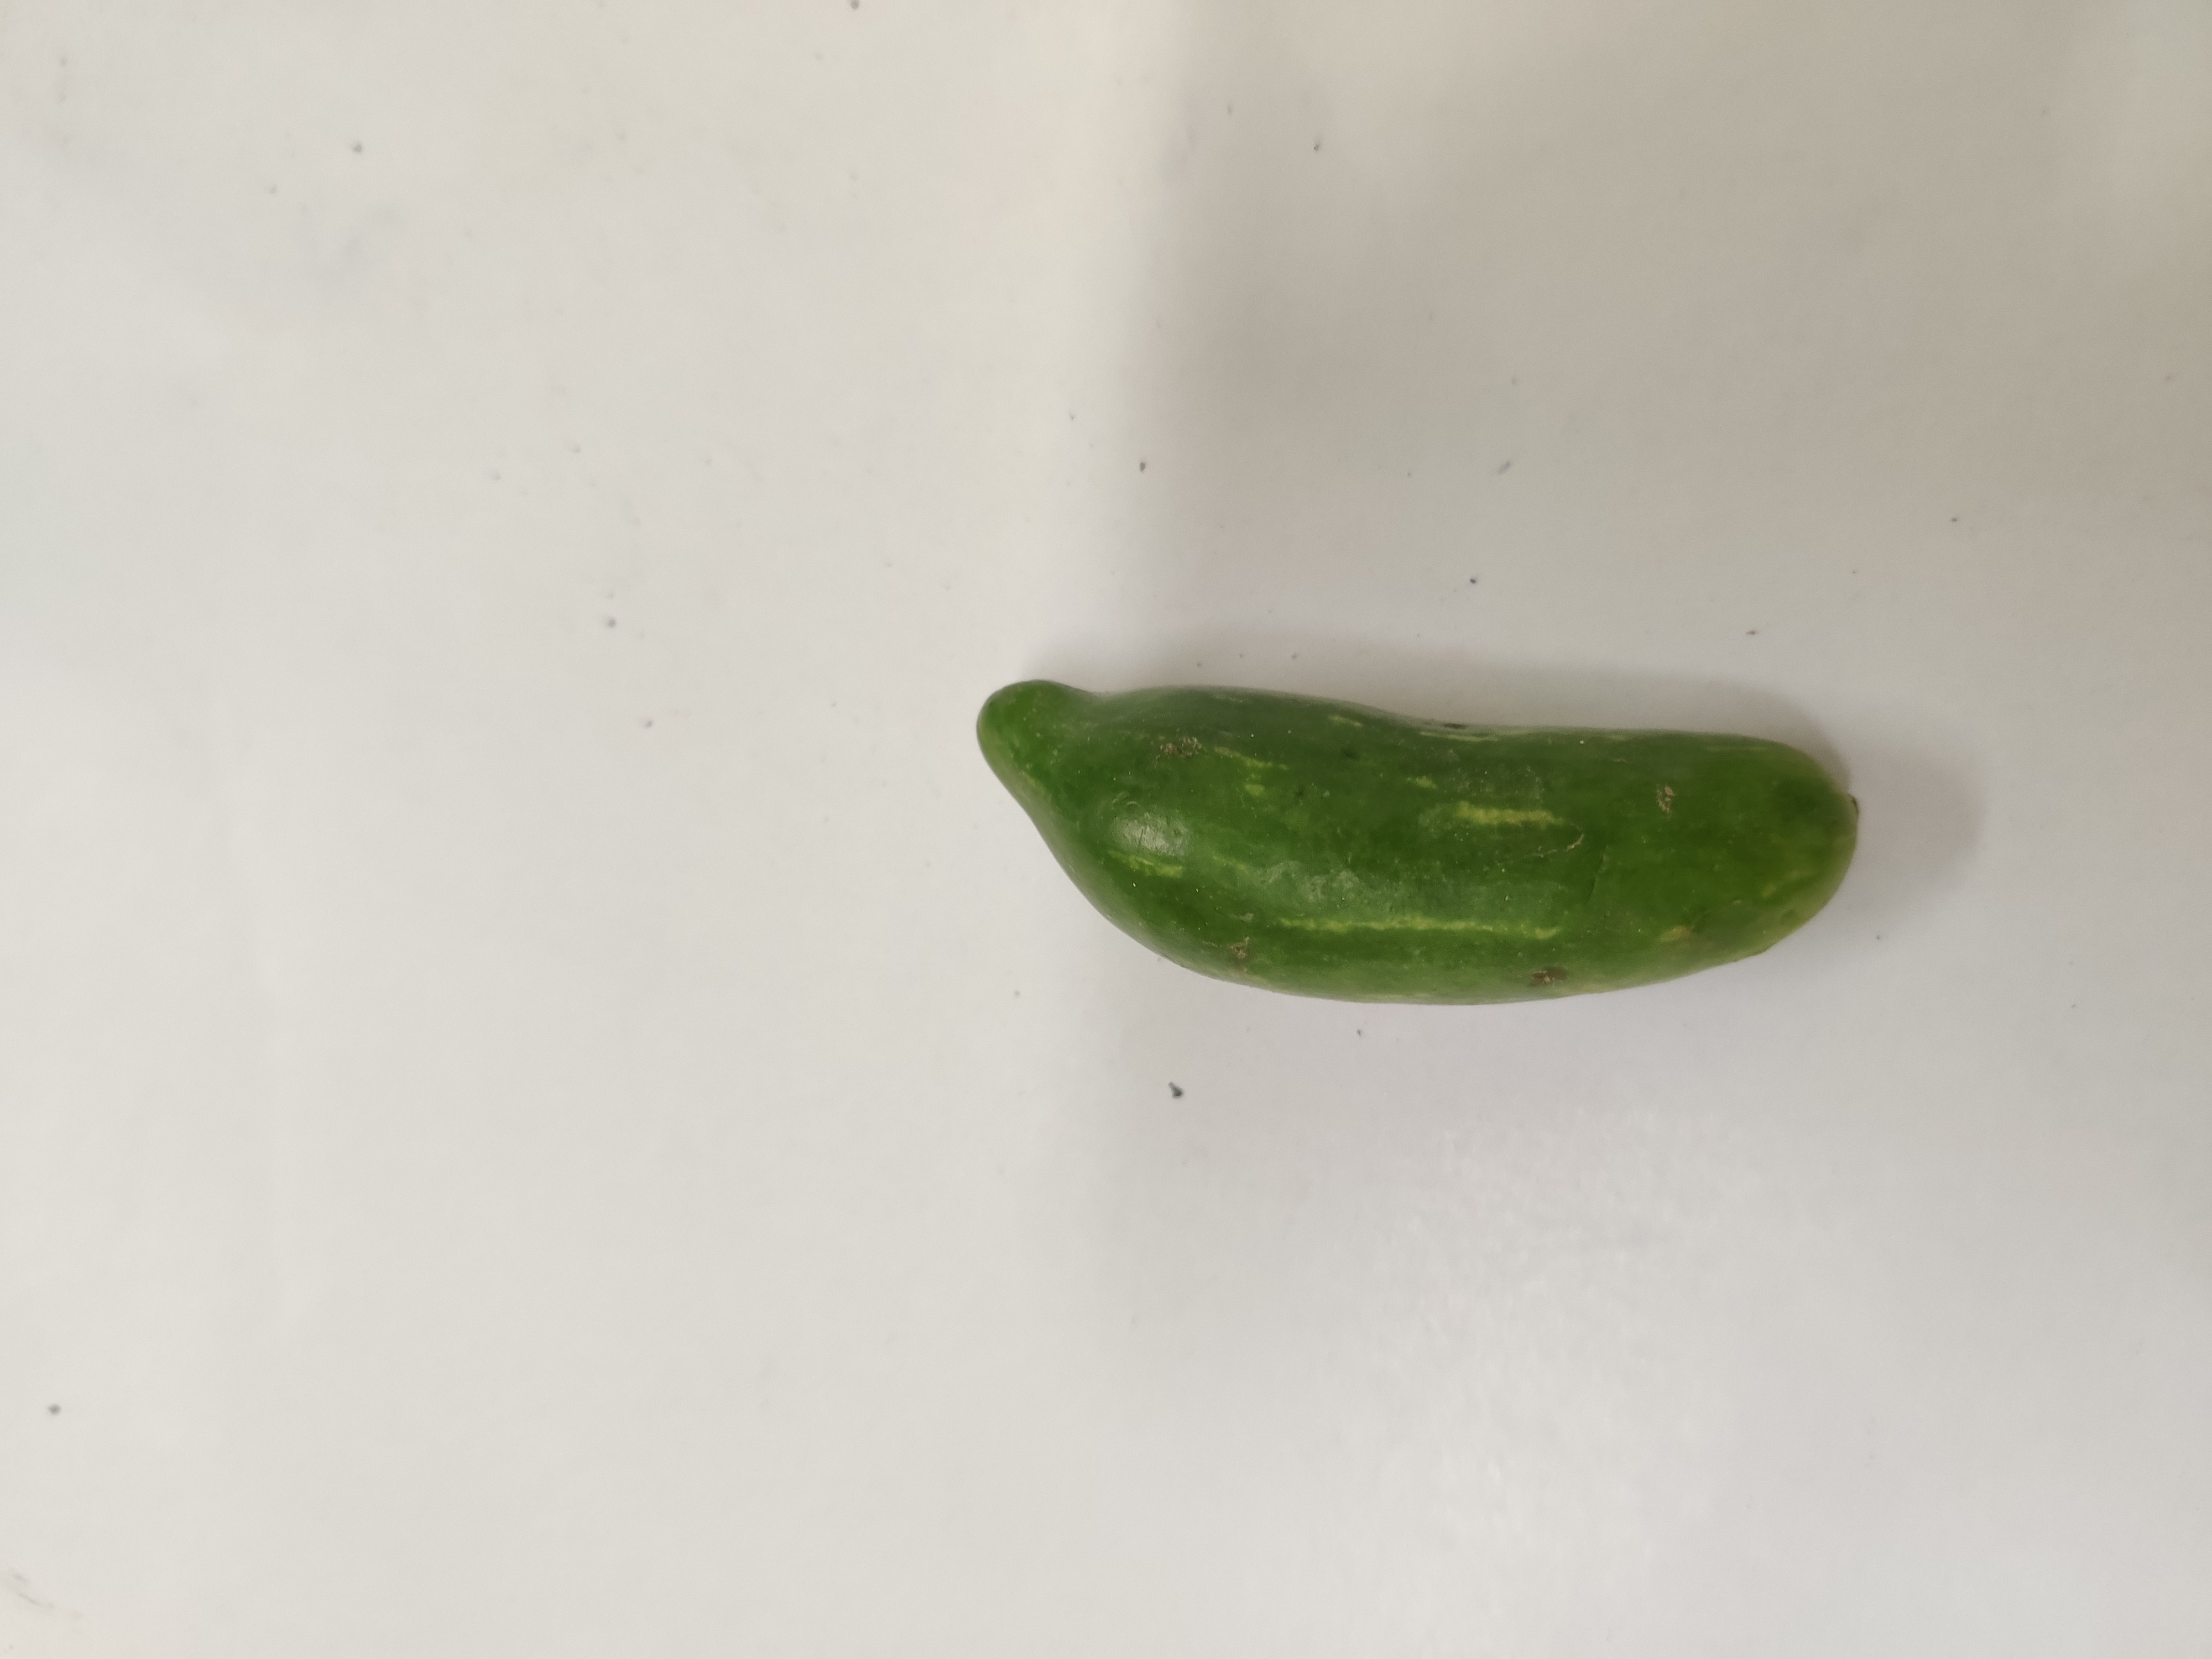
Crop: Ivy Gourd
Condition: Fresh